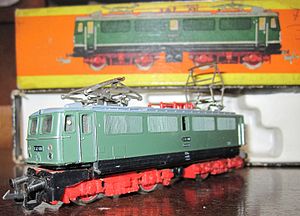
Skala TT
Model af det østtyske ellokomotiv E42 i skala TT.
Skala TT eller spor TT er modeltog i størrelsesforholdet 1:120 og som standard med sporvidden 12 mm.